Kerkrade

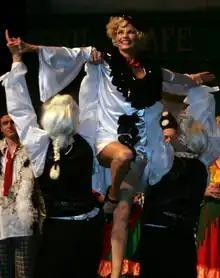
Janine Kitzen, 2013

Another station, Kerkrade West or Spekholzerheide, closed for public rail in 1988, and since 1992 it is in use by a museum-railway company, ZLSM.